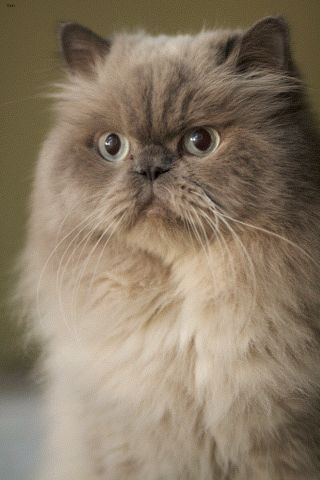
Animal: cat
Breed: persian